Midazolam

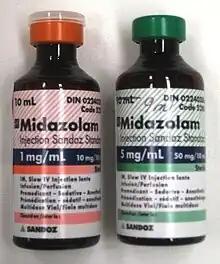
Injectable midazolam in 1 and 5 mg/ml strengths

Side effects of midazolam in the elderly are listed above. People experiencing amnesia as a side effect of midazolam are generally unaware their memory is impaired, unless they had previously known it as a side effect.